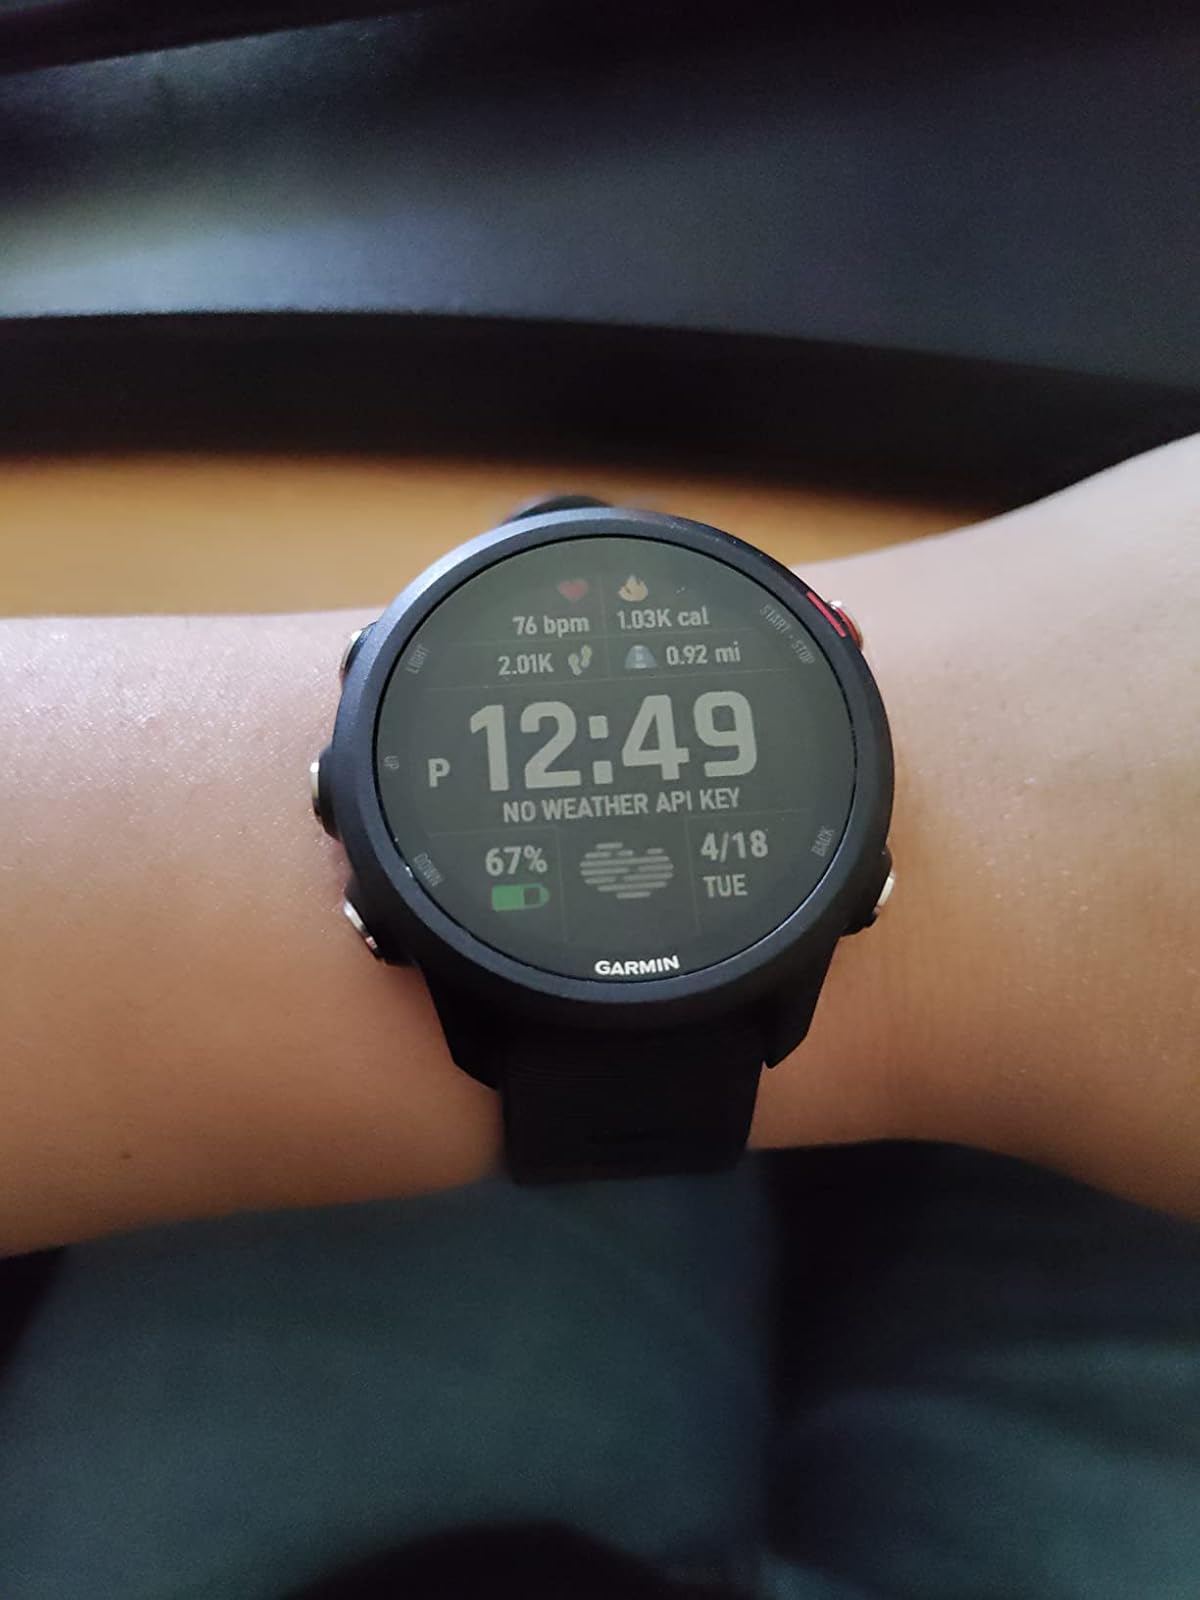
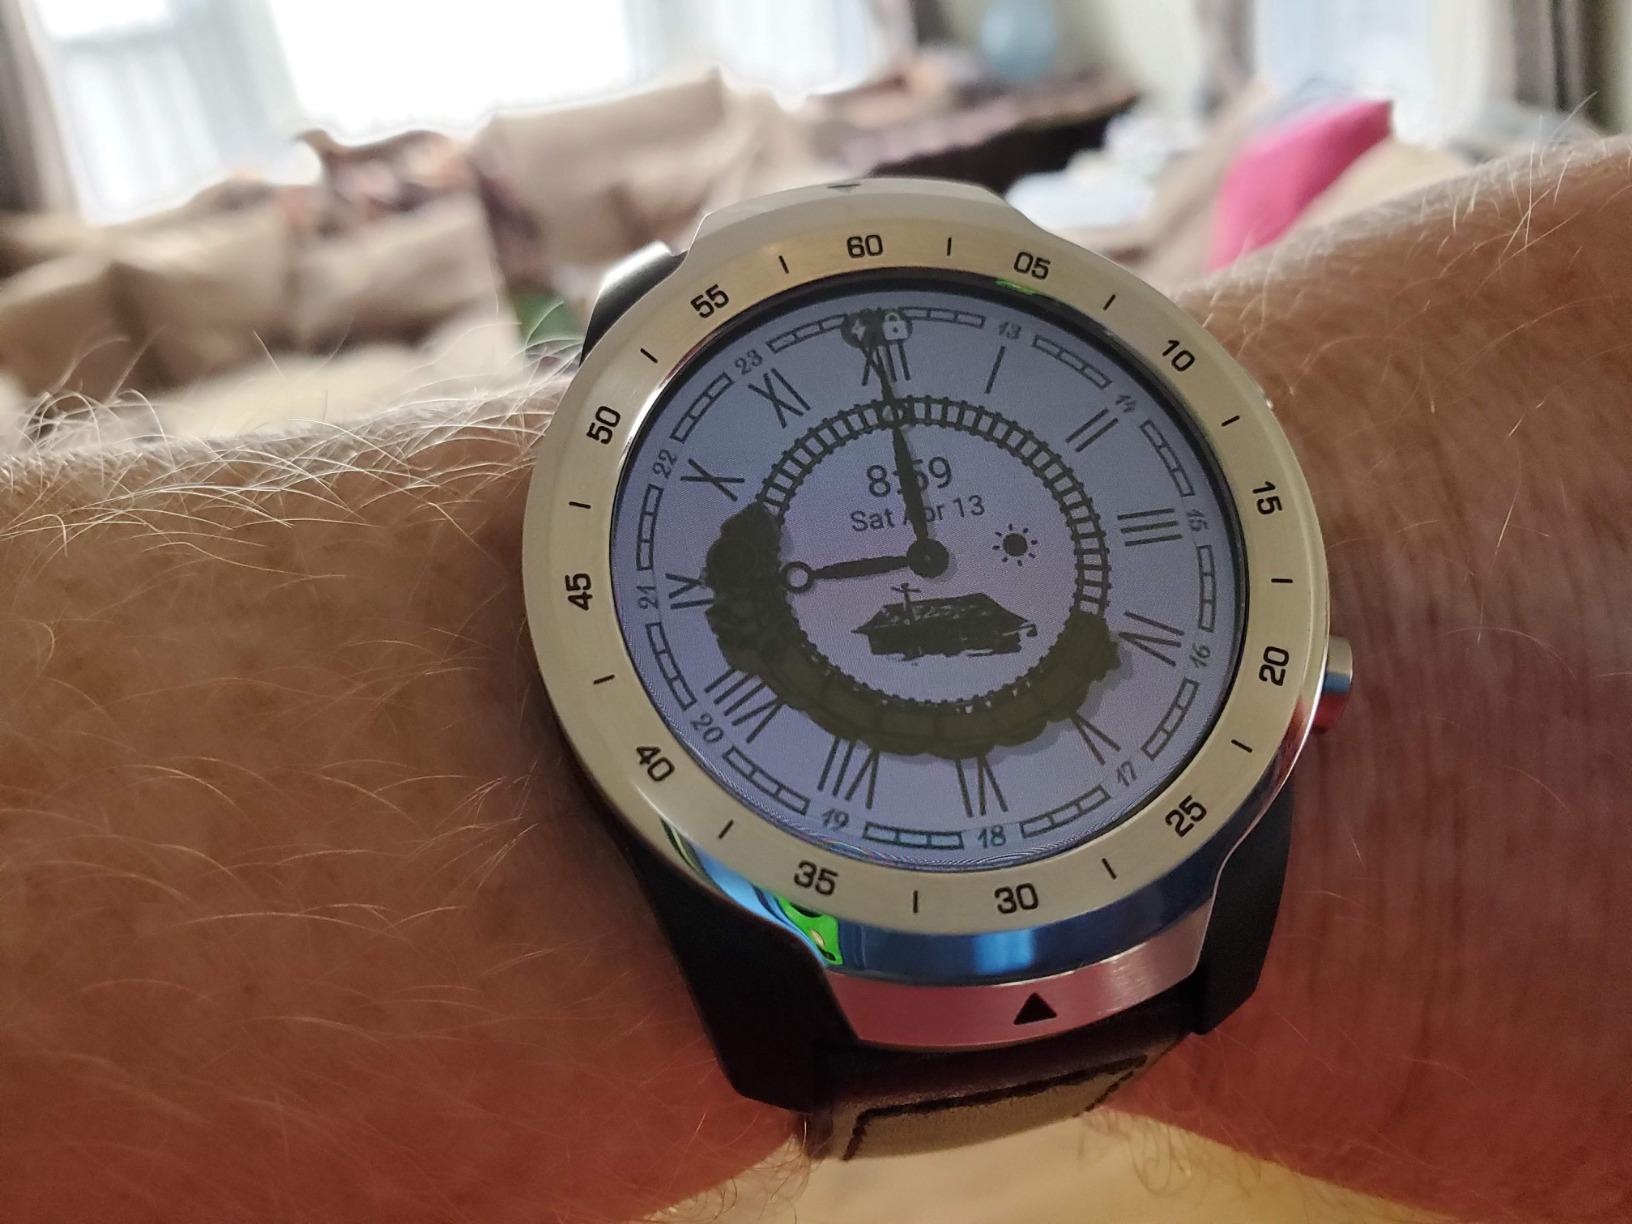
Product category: smartwatch
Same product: no